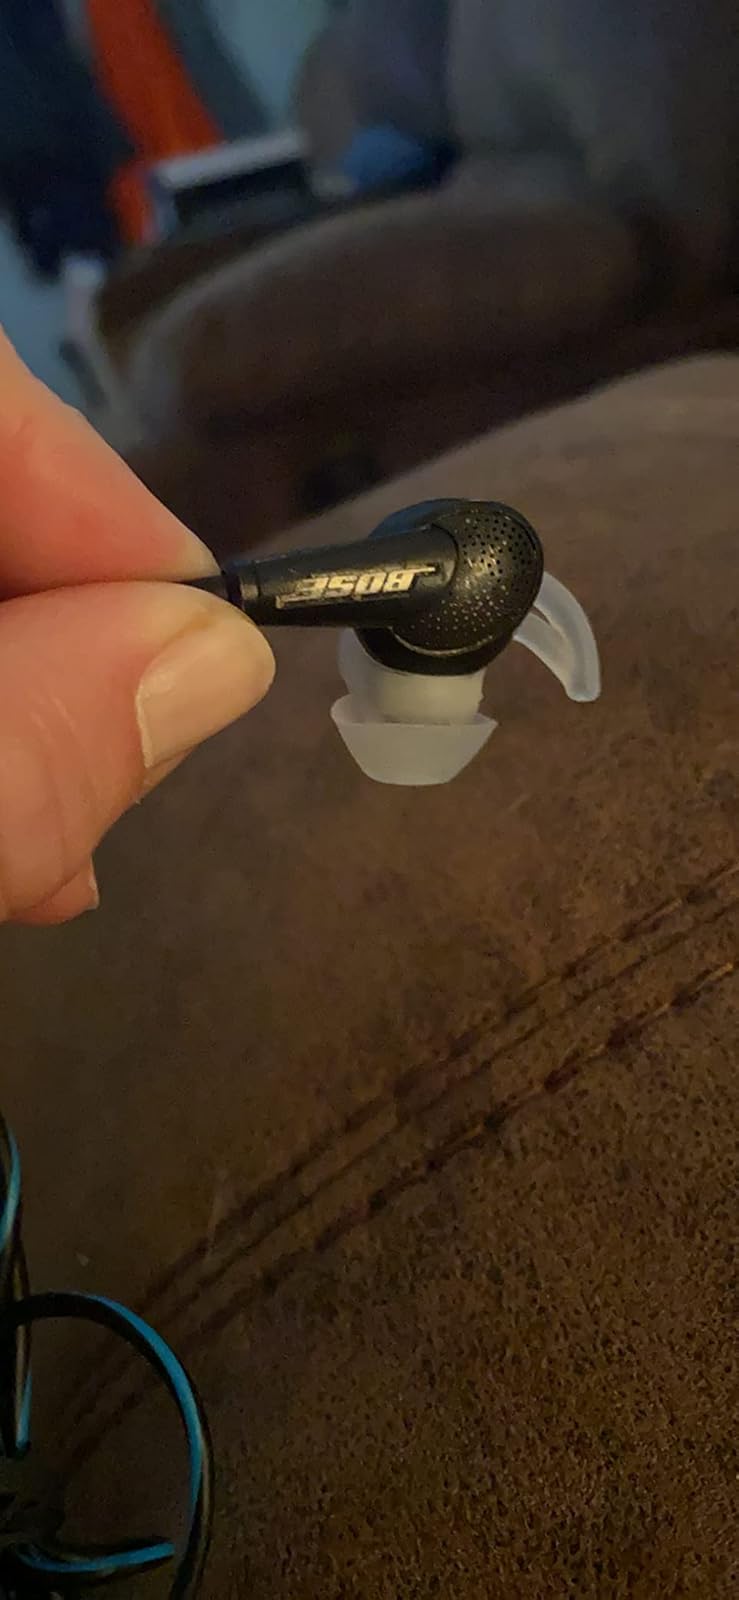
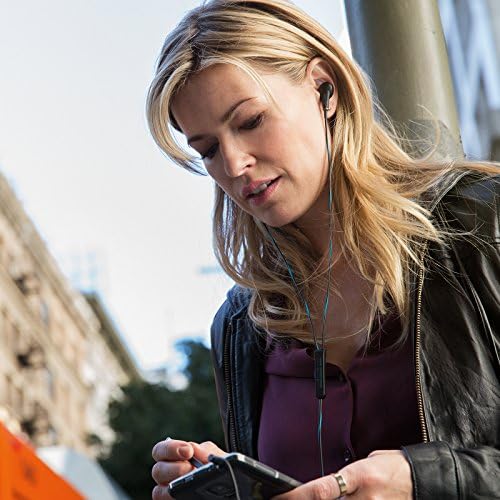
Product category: headphones
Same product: yes